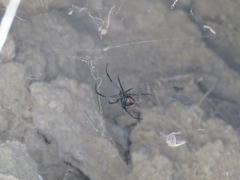
Species: Lactrodectus_hesperus